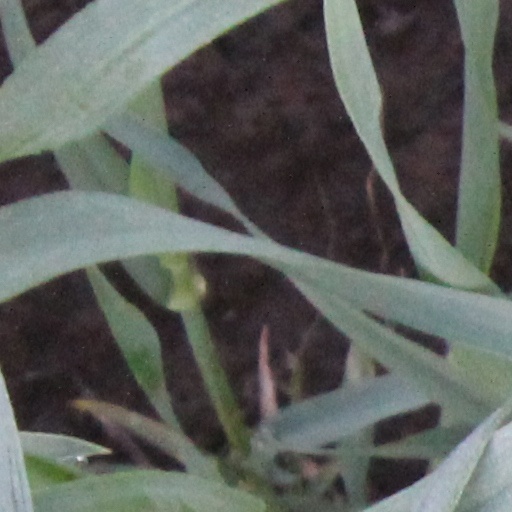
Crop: wheat